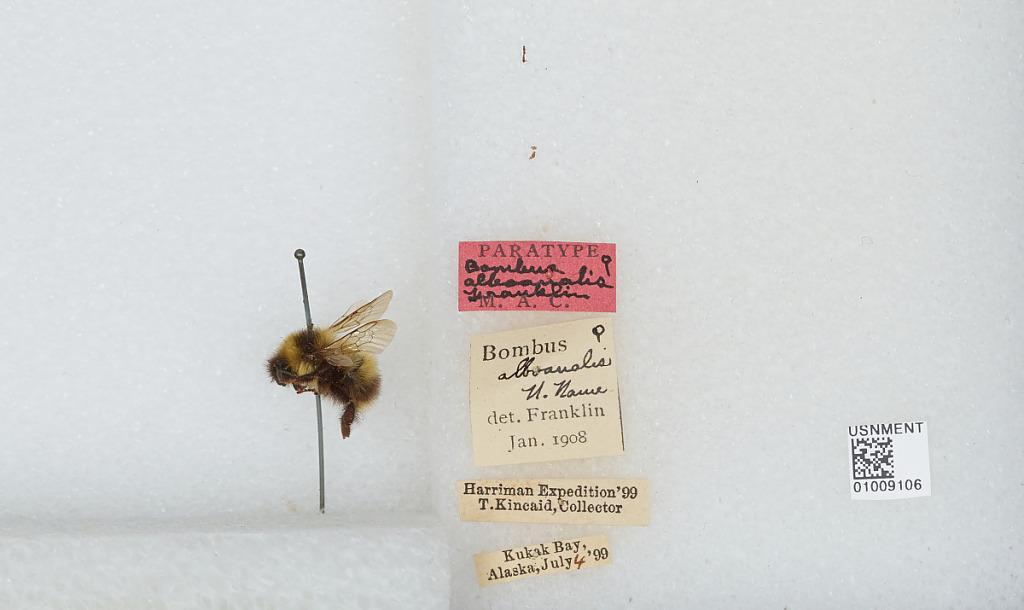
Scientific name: Bombus (Pyrobombus) jonellus (Kirby)
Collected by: T. Kincaid
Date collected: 1899-7-4
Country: United States
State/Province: Alaska
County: Kodiak Island
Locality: Kukak Bay
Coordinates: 58.3178, -154.186
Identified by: Franklin